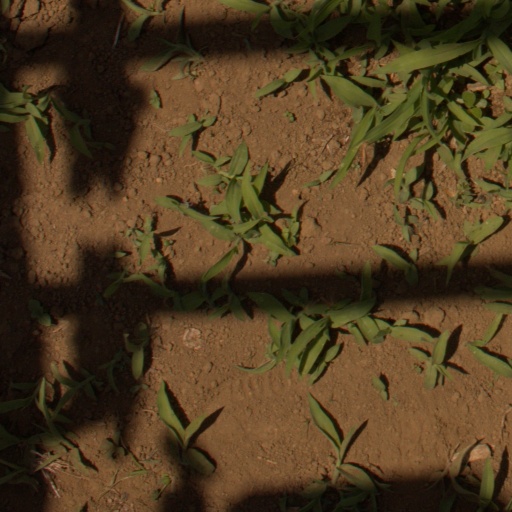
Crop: Jerusalem artichoke